Geet Gaya Patharon Ne

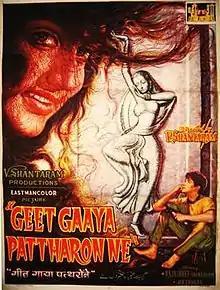
Theatrical release poster

Geet Gaya Patharon Ne is a 1964 Hindi-language drama film, produced and directed by V. Shantaram on V. Shantaram Productions banner. Starring Jeetendra, Rajshree which were first marked debut to both of them and music is composed by Ramlal.